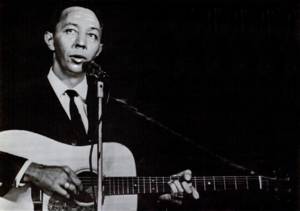
Carl Belew de son vrai nom Carl Robert Belew est un chanteur et auteur-compositeur américain de musique country. Carl Belew a travaillé avec Decca, RCA Victor, et MCA dans les années 1950. Il a également écrit des singles pour Johnnie & Jack, Eddy Arnold, Jim Reeves et d'autres.